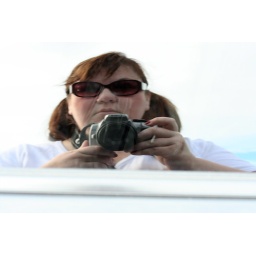
Me and the new macro lens, in the car window reflection